New Year's Revolution (2006)

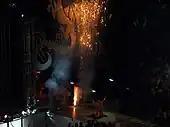
Shawn Michaels performing his entrance.

Before the event went live on pay-per-view, Chavo Guerrero Jr. defeated Gene Snitsky in a "Heat" match. The opening match was Ric Flair against Edge for the Intercontinental Championship. Flair attempted to apply the figure four leglock on Edge but Lita distracted Flair, leading to Flair applying the Figure Four Leglock on Lita. Edge attacked Flair with his Money in the Bank briefcase, thus being disqualified and losing the match.